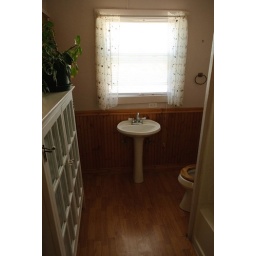
Considering moving from our place in Santa Rosa to this cute house in Sebastopol